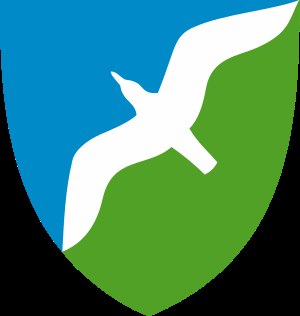
Jammerbugt Kommune
Kommunevåben
Jammerbugt Kommune er en kommune i Region Nordjylland efter Kommunalreformen i 2007. Allerede den 15. november 2005 blev kommunalbestyrelsen dog valgt. Kommunalbestyrelsen har 27 medlemmer. Borgmester er Mogens Gade, Venstre.